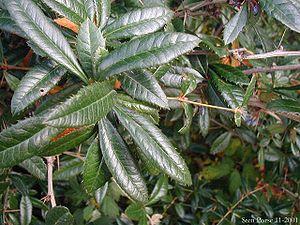
L'épine-vinette de Juliana, est un arbuste épineux du genre Berberis, originaire de Chine.